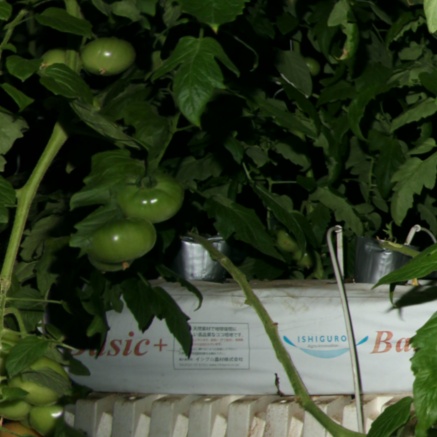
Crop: tomato